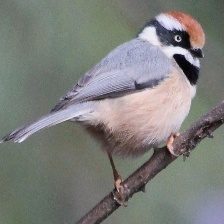
Species: BLACK THROATED BUSHTIT
Scientific name: AEGITHALOS CONCINNUS